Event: Typhoon Ruby
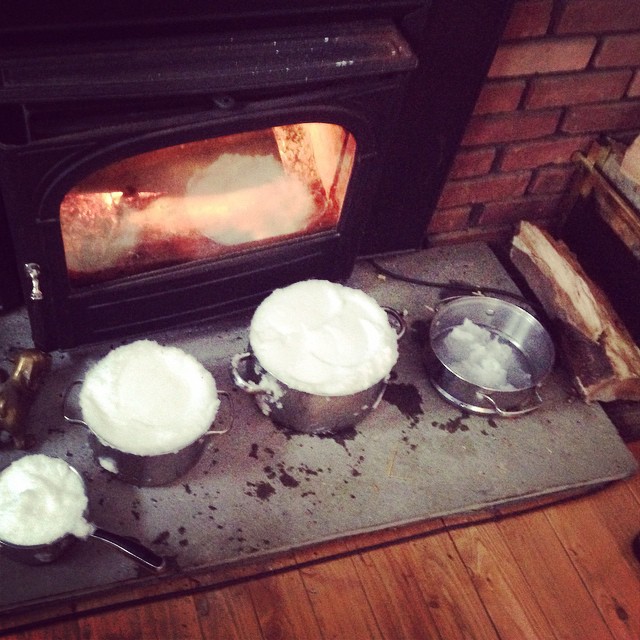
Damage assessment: no_damage